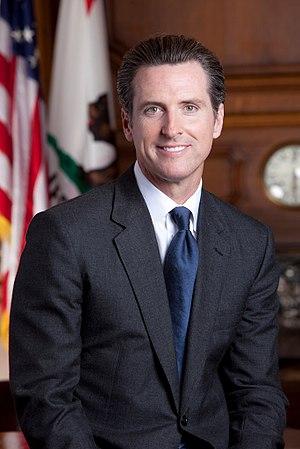
Le gouverneur de Californie est le chef de la branche exécutive du gouvernement de l'État américain de Californie, dont les responsabilités incluent le fait de faire un discours sur l'« état de l'État » devant la législature d'État de la Californie, soumettre le budget, et assurer l'exécution des lois de l'État. Le poste est créé en 1849 pour le « territoire », avant que la Californie ne devienne un État des États-Unis.
Gavin Newsom, né le 10 octobre 1967 à San Francisco, est un homme politique américain, membre du Parti démocrate et gouverneur de Californie depuis 2019. Après avoir fait fortune dans la propriété de restaurants et hôtels, il est maire de San Francisco de 2004 à 2011 et lieutenant-gouverneur de Californie de 2011 à 2019.
La Californie est un État des États-Unis qui fait partie de la région de la Sun Belt dans l’Ouest américain. La Californie est l'État le plus peuplé du pays. Il est situé sur la côte ouest et bordé au sud par le désert de Sonora, à l'est par le Grand Bassin des États-Unis et au nord par les monts Klamath. La façade océanique suit entièrement le relief des chaînes côtières du Pacifique au-delà desquelles s'étend la Vallée Centrale sur les contreforts de la Sierra Nevada.